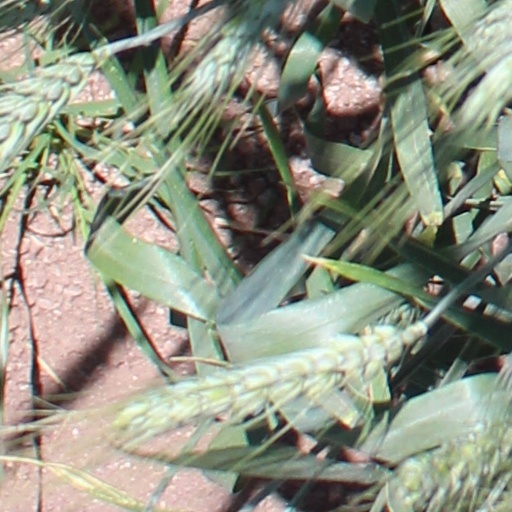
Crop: wheat